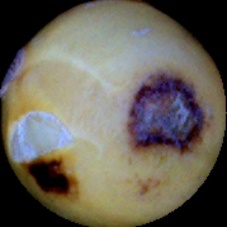
Label: Spotted